Rosa Mystica

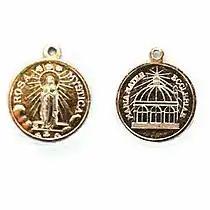
The devotional medal of "Maria Rosa Mystica – Mater Ecclesiae"

Roses have long been connected with Mary, the red rose symbolic of love, the white rose, of purity. In the fifth century, Coelius Sedulius referred to Mary as a "rose among thorns". Known as the “queen of flowers”, the rose represents Mary as Queen of Heaven. Medieval writers also referenced a passage from Sirach 24:14 "like a palm tree in Engedi, like a rosebush in Jericho". Bernard of Clairvaux said, "Eve was a thorn, wounding, bringing death to all; in Mary we see a rose, soothing everybody's hurts, giving the destiny of salvation back to all." Mary is celebrated under the title "Our Lady of the Rose in Lucca, Italy on January 30. Roses feature prominently in the apparition of Our Lady of Guadalupe.